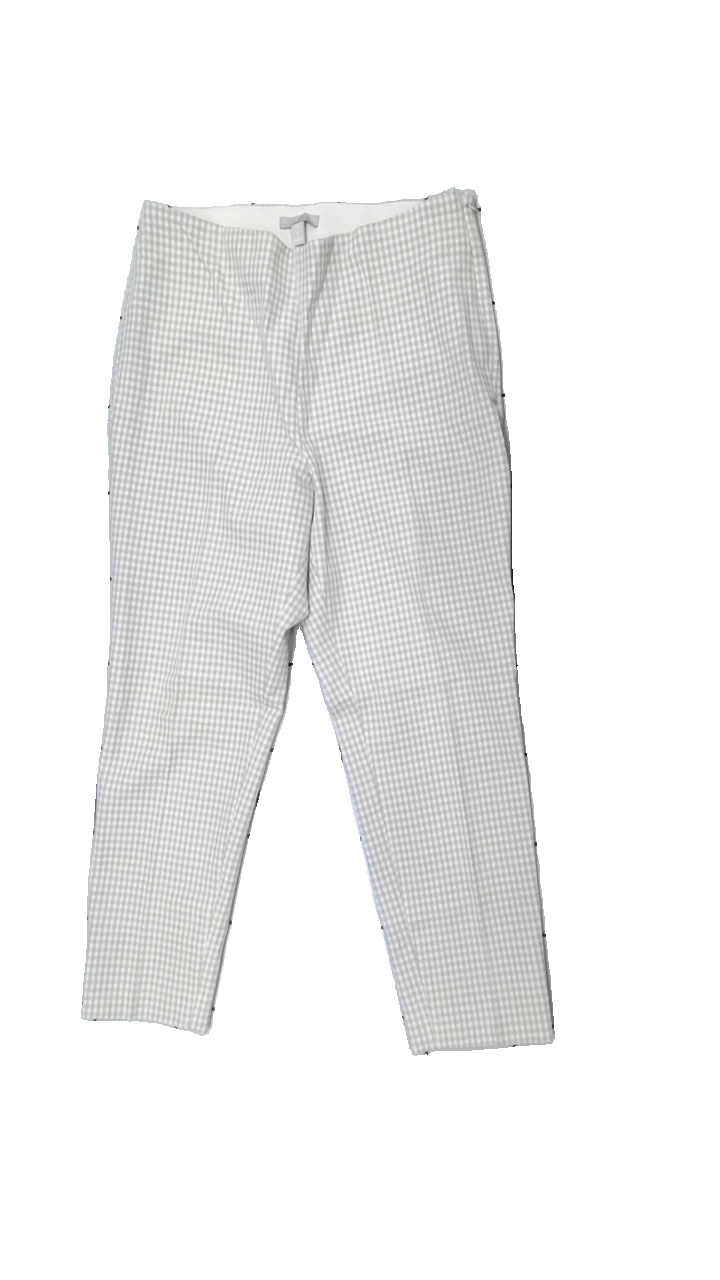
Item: Trousers (Ladies)
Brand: H&m
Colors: White, Beige
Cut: Regular
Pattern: Checkered print
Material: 75 % cott 25% visc
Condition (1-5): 4
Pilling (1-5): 5
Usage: Reuse
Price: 50-100